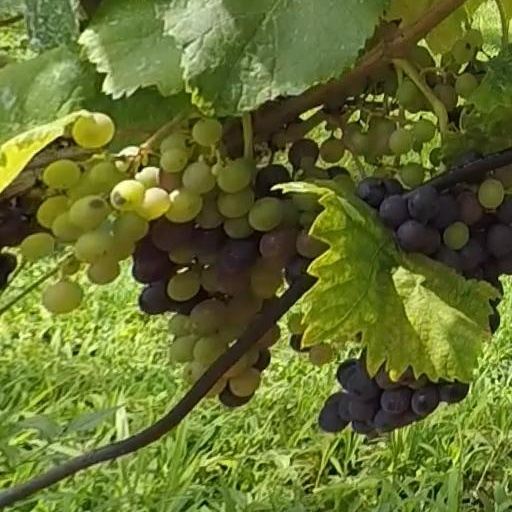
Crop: grape